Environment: real
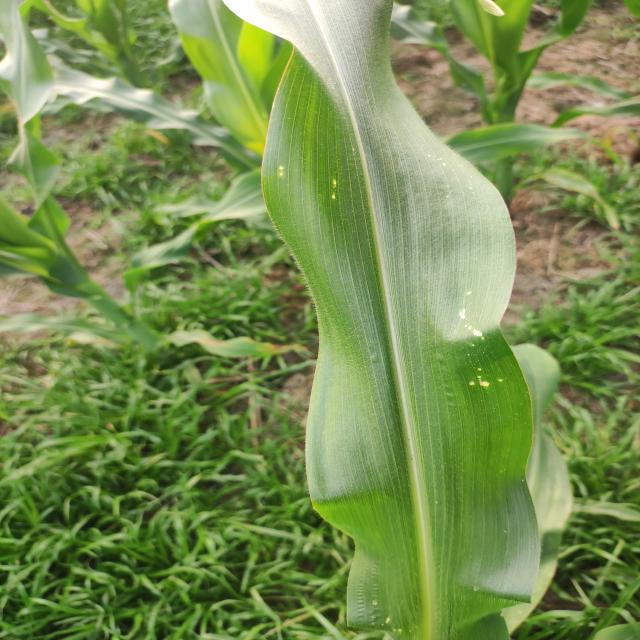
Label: fall_armyworm